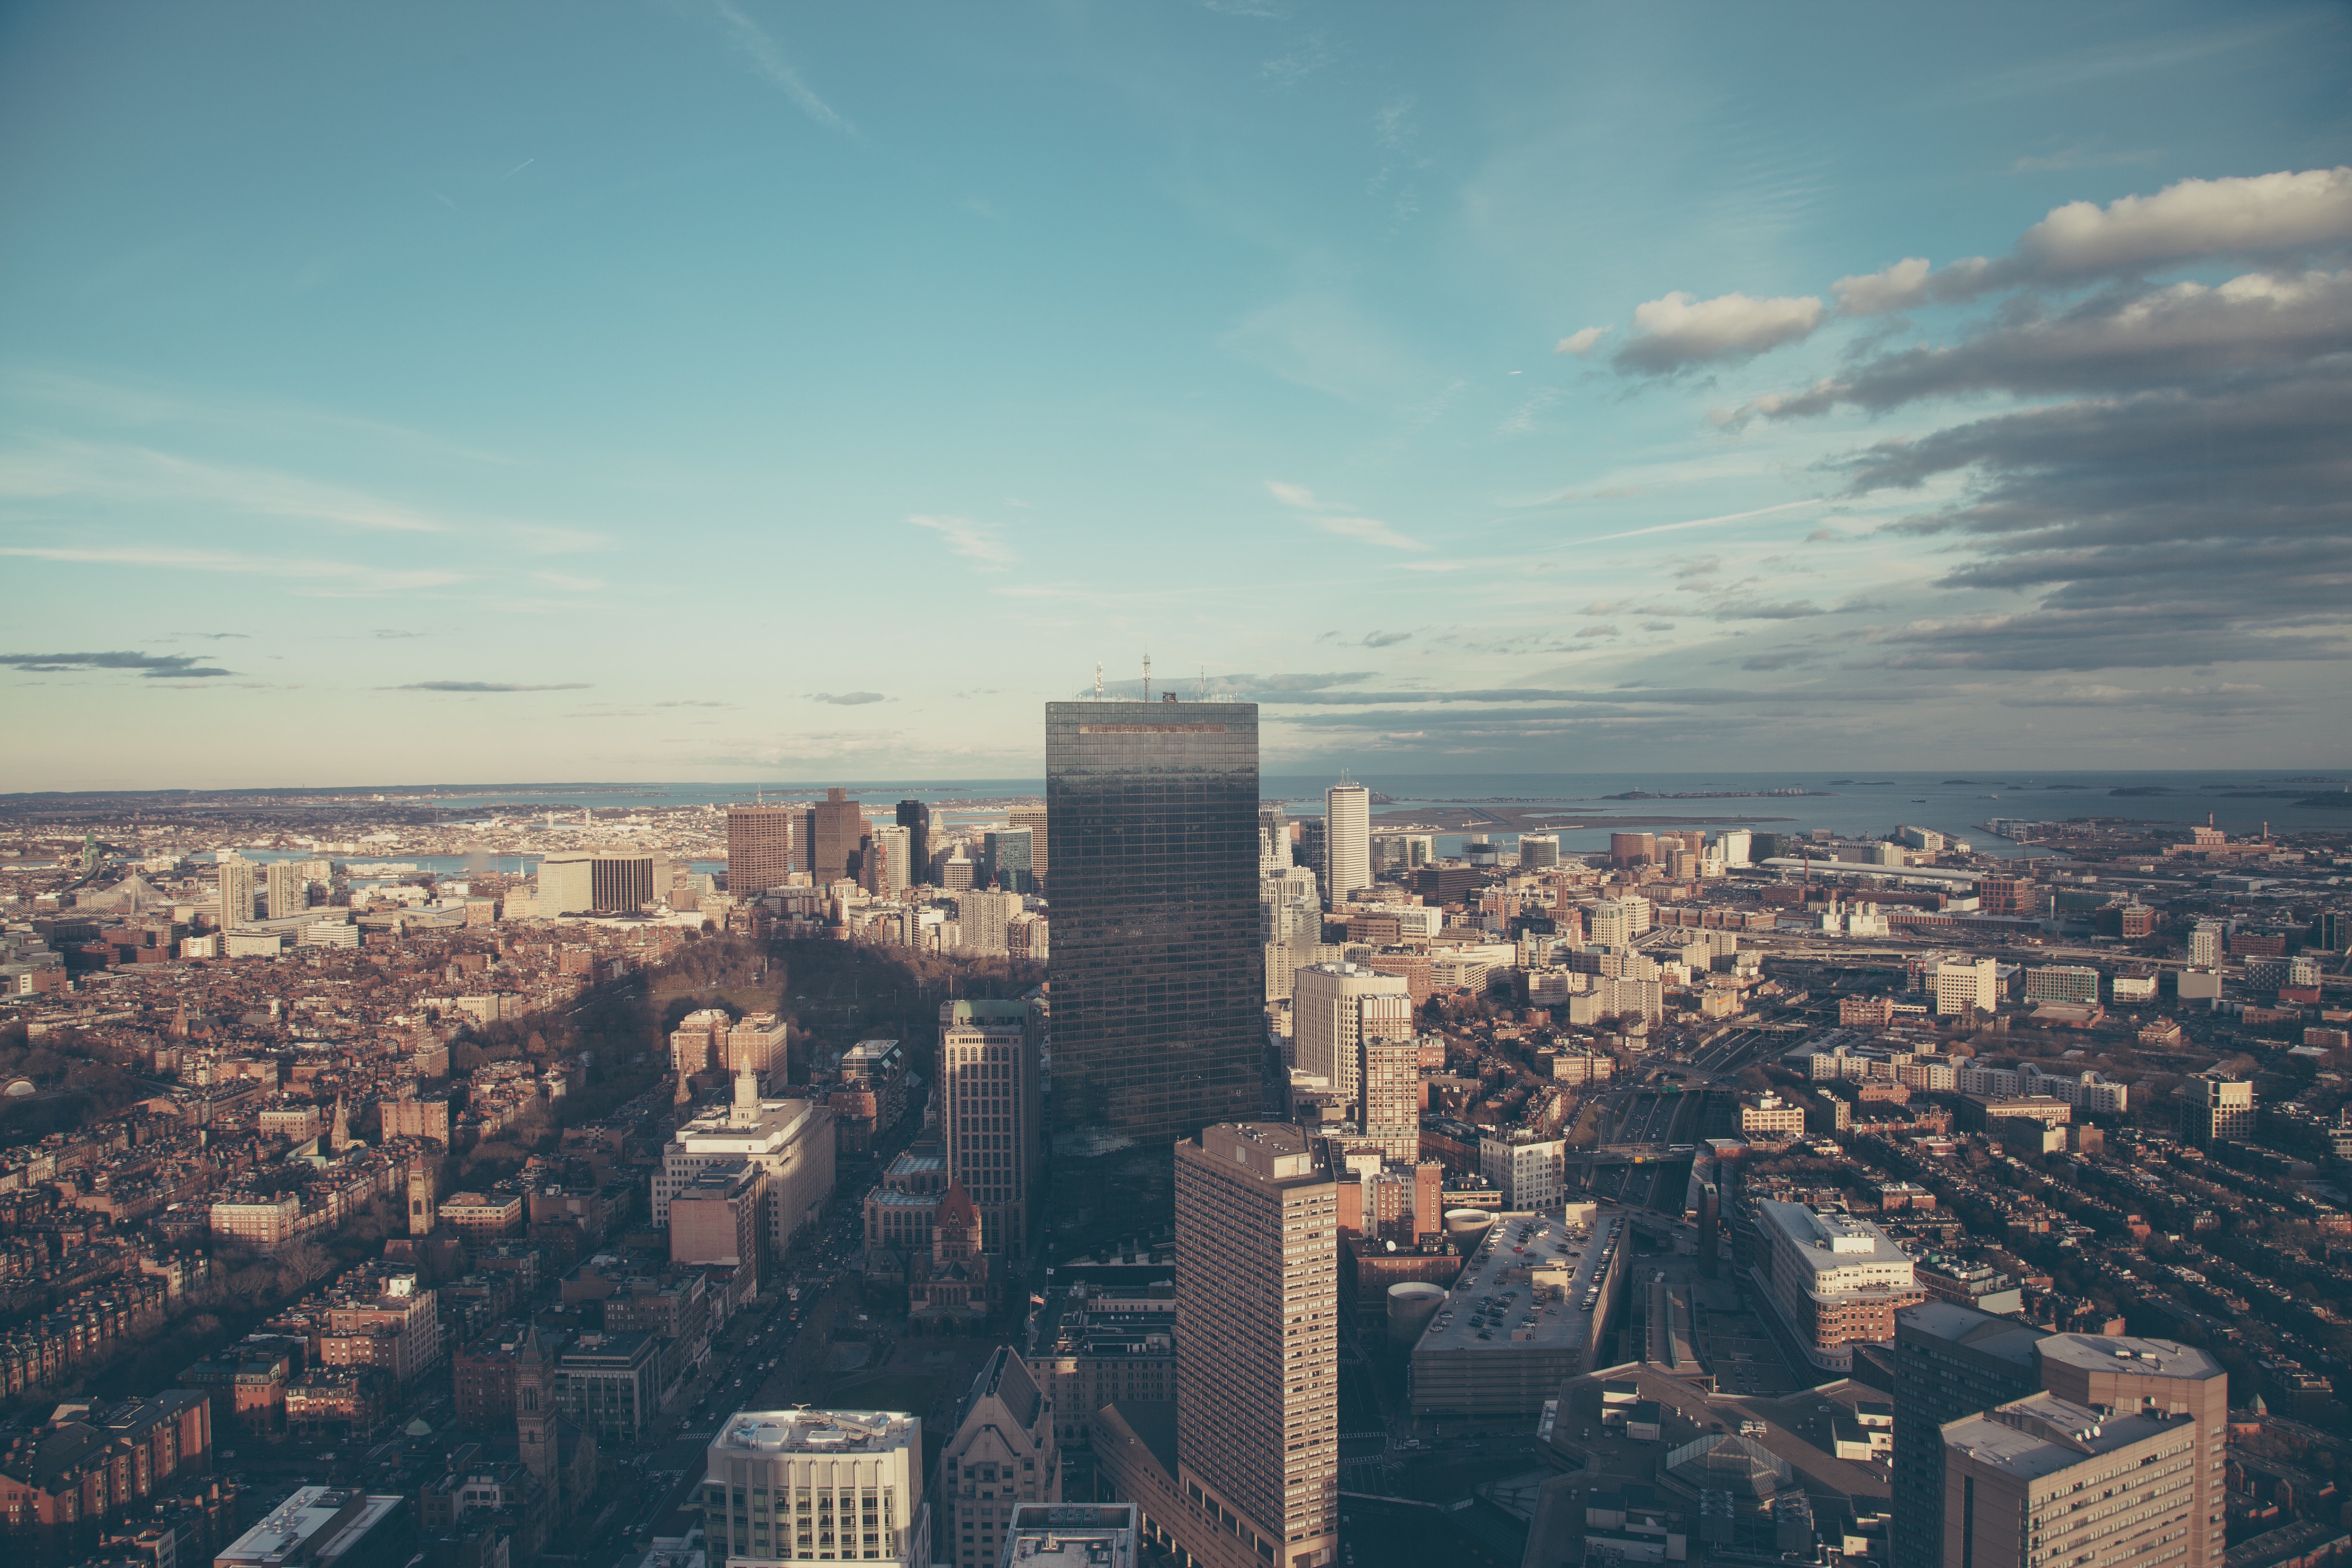
horizon, sky, sunset, skyline, photography, building, city, skyscraper, cityscape, panorama, downtown, dusk, evening, tower block, metropolis, aerial photography, urban area, residential area, human settlement, atmosphere of earth, metropolitan area